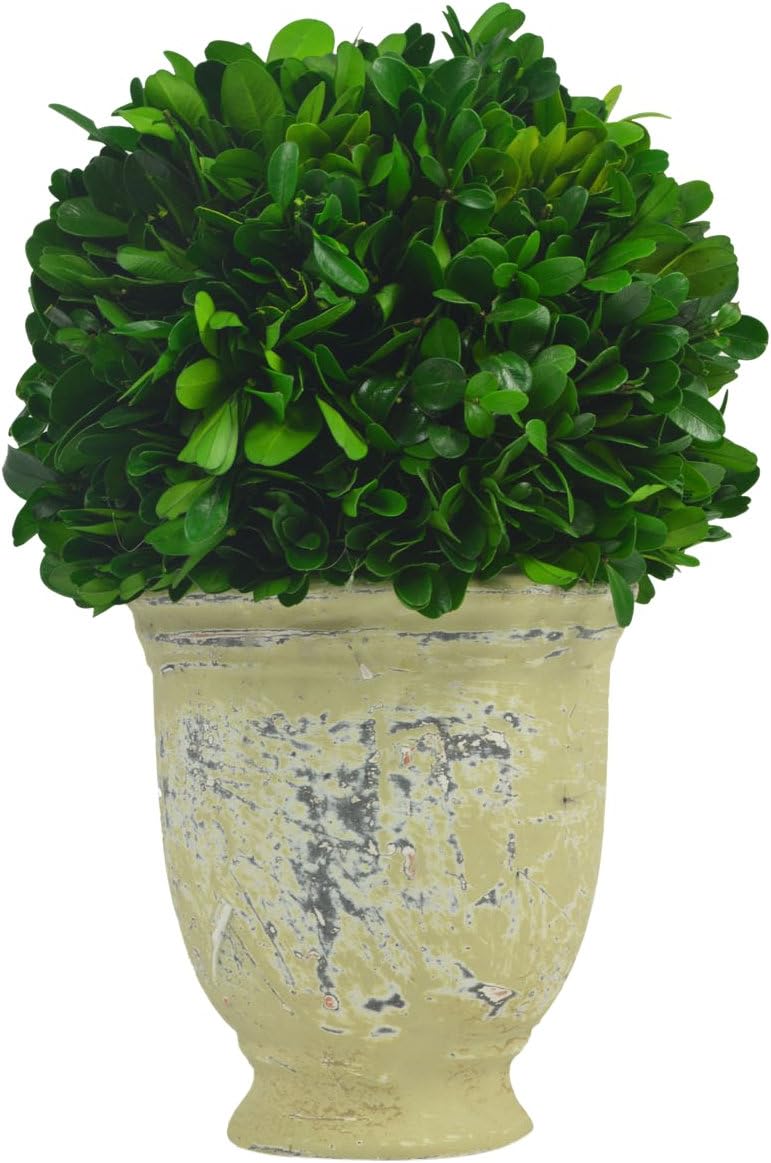
Galt International Ball Topiary Plant with Terracotta Pot, 10-Inches Naturally Preserved Real Boxwood
Category: Amazon Home
The boxwood's dense evergreen leaves have made it a favorite for shaping into topiaries since ancient times. Bring some of the fresh outdoors in, providing a stately decor piece that is low in maintenance. Lush and full, this is a real, all natural boxwood plant that has been specially preserved to maintain its rich green color and its characteristically "live" texture and feel. Because of the special nature of this organic product, we recommend keeping it out of direct sunlight and misting it with water to preserve its beauty and softness. Portraying strength and permanence, the boxwood collections from Galt International come in various designs, shapes and sizes to assure you get that "just right" accent to personalize your space. Galt brings you elegant decor pieces ideal for weddings and receptions, holiday decorating and making your home beautiful all year-round.
Features: Real, natural Boxwood topiary specially prepared to maintain Deep green color and lush texture and feel | Boxwood Ball topiary plant in decorative terracotta container | Organic preserved plant intended for indoor use, away from direct sunlight to help minimize fading | Spritz with a light mist of water as needed to maintain natural beauty and softness | From Galt International, preserved boxwoods are elegant decor pieces ideal for weddings and receptions, holiday decorating and making your home beautiful year-round